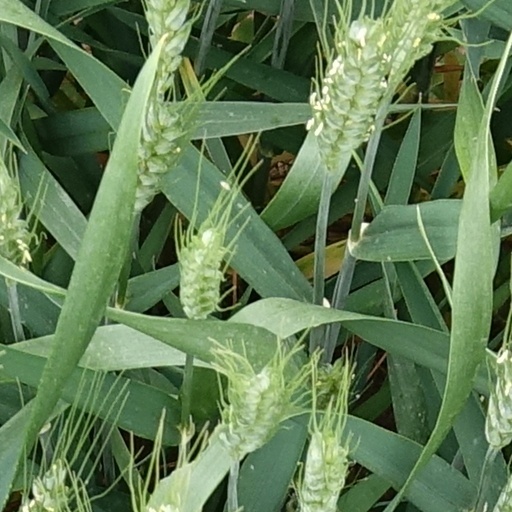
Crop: wheat